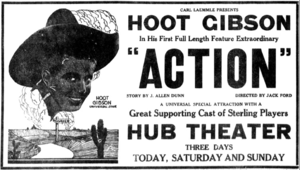
Action est un film muet américain réalisé par John Ford, sorti en 1921.